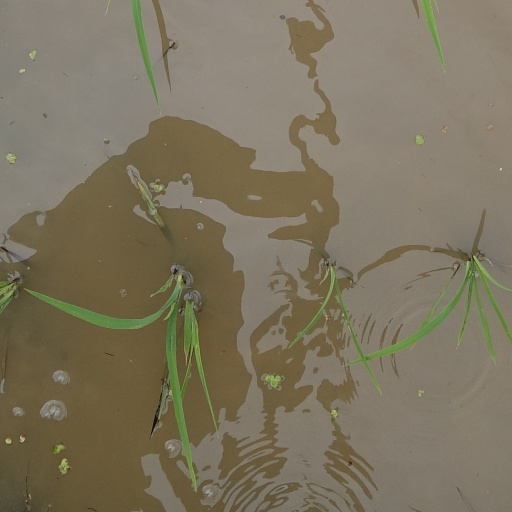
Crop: rice